Circassian dance

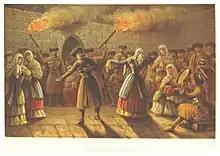
Circassian dance

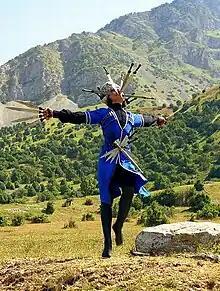
Circassian sword dance

Circassian dance is an important and defining part of the culture of Circassian people. The national dances evoke imagery of combat and courtship. They play a role in efforts to preserve Circassian tradition and culture in the diaspora. There are several dances including the "kabardinka". The version of this dance performed in Turkey is called "Kafkas", from "Kafkasya", the Turkish word for the Caucasus mountain region that was home to the Circassian people before the Circassian genocide. Another similar dance is called the "lezginka".